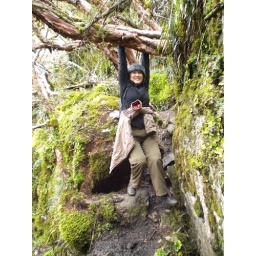
Mom hanging out in paper tree forest